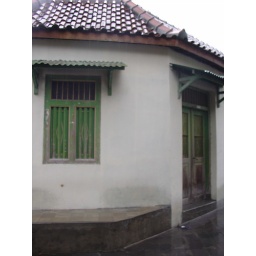
sitting in the corner, listen to the water falling from the roof, and let the mind fly away to someone far far away